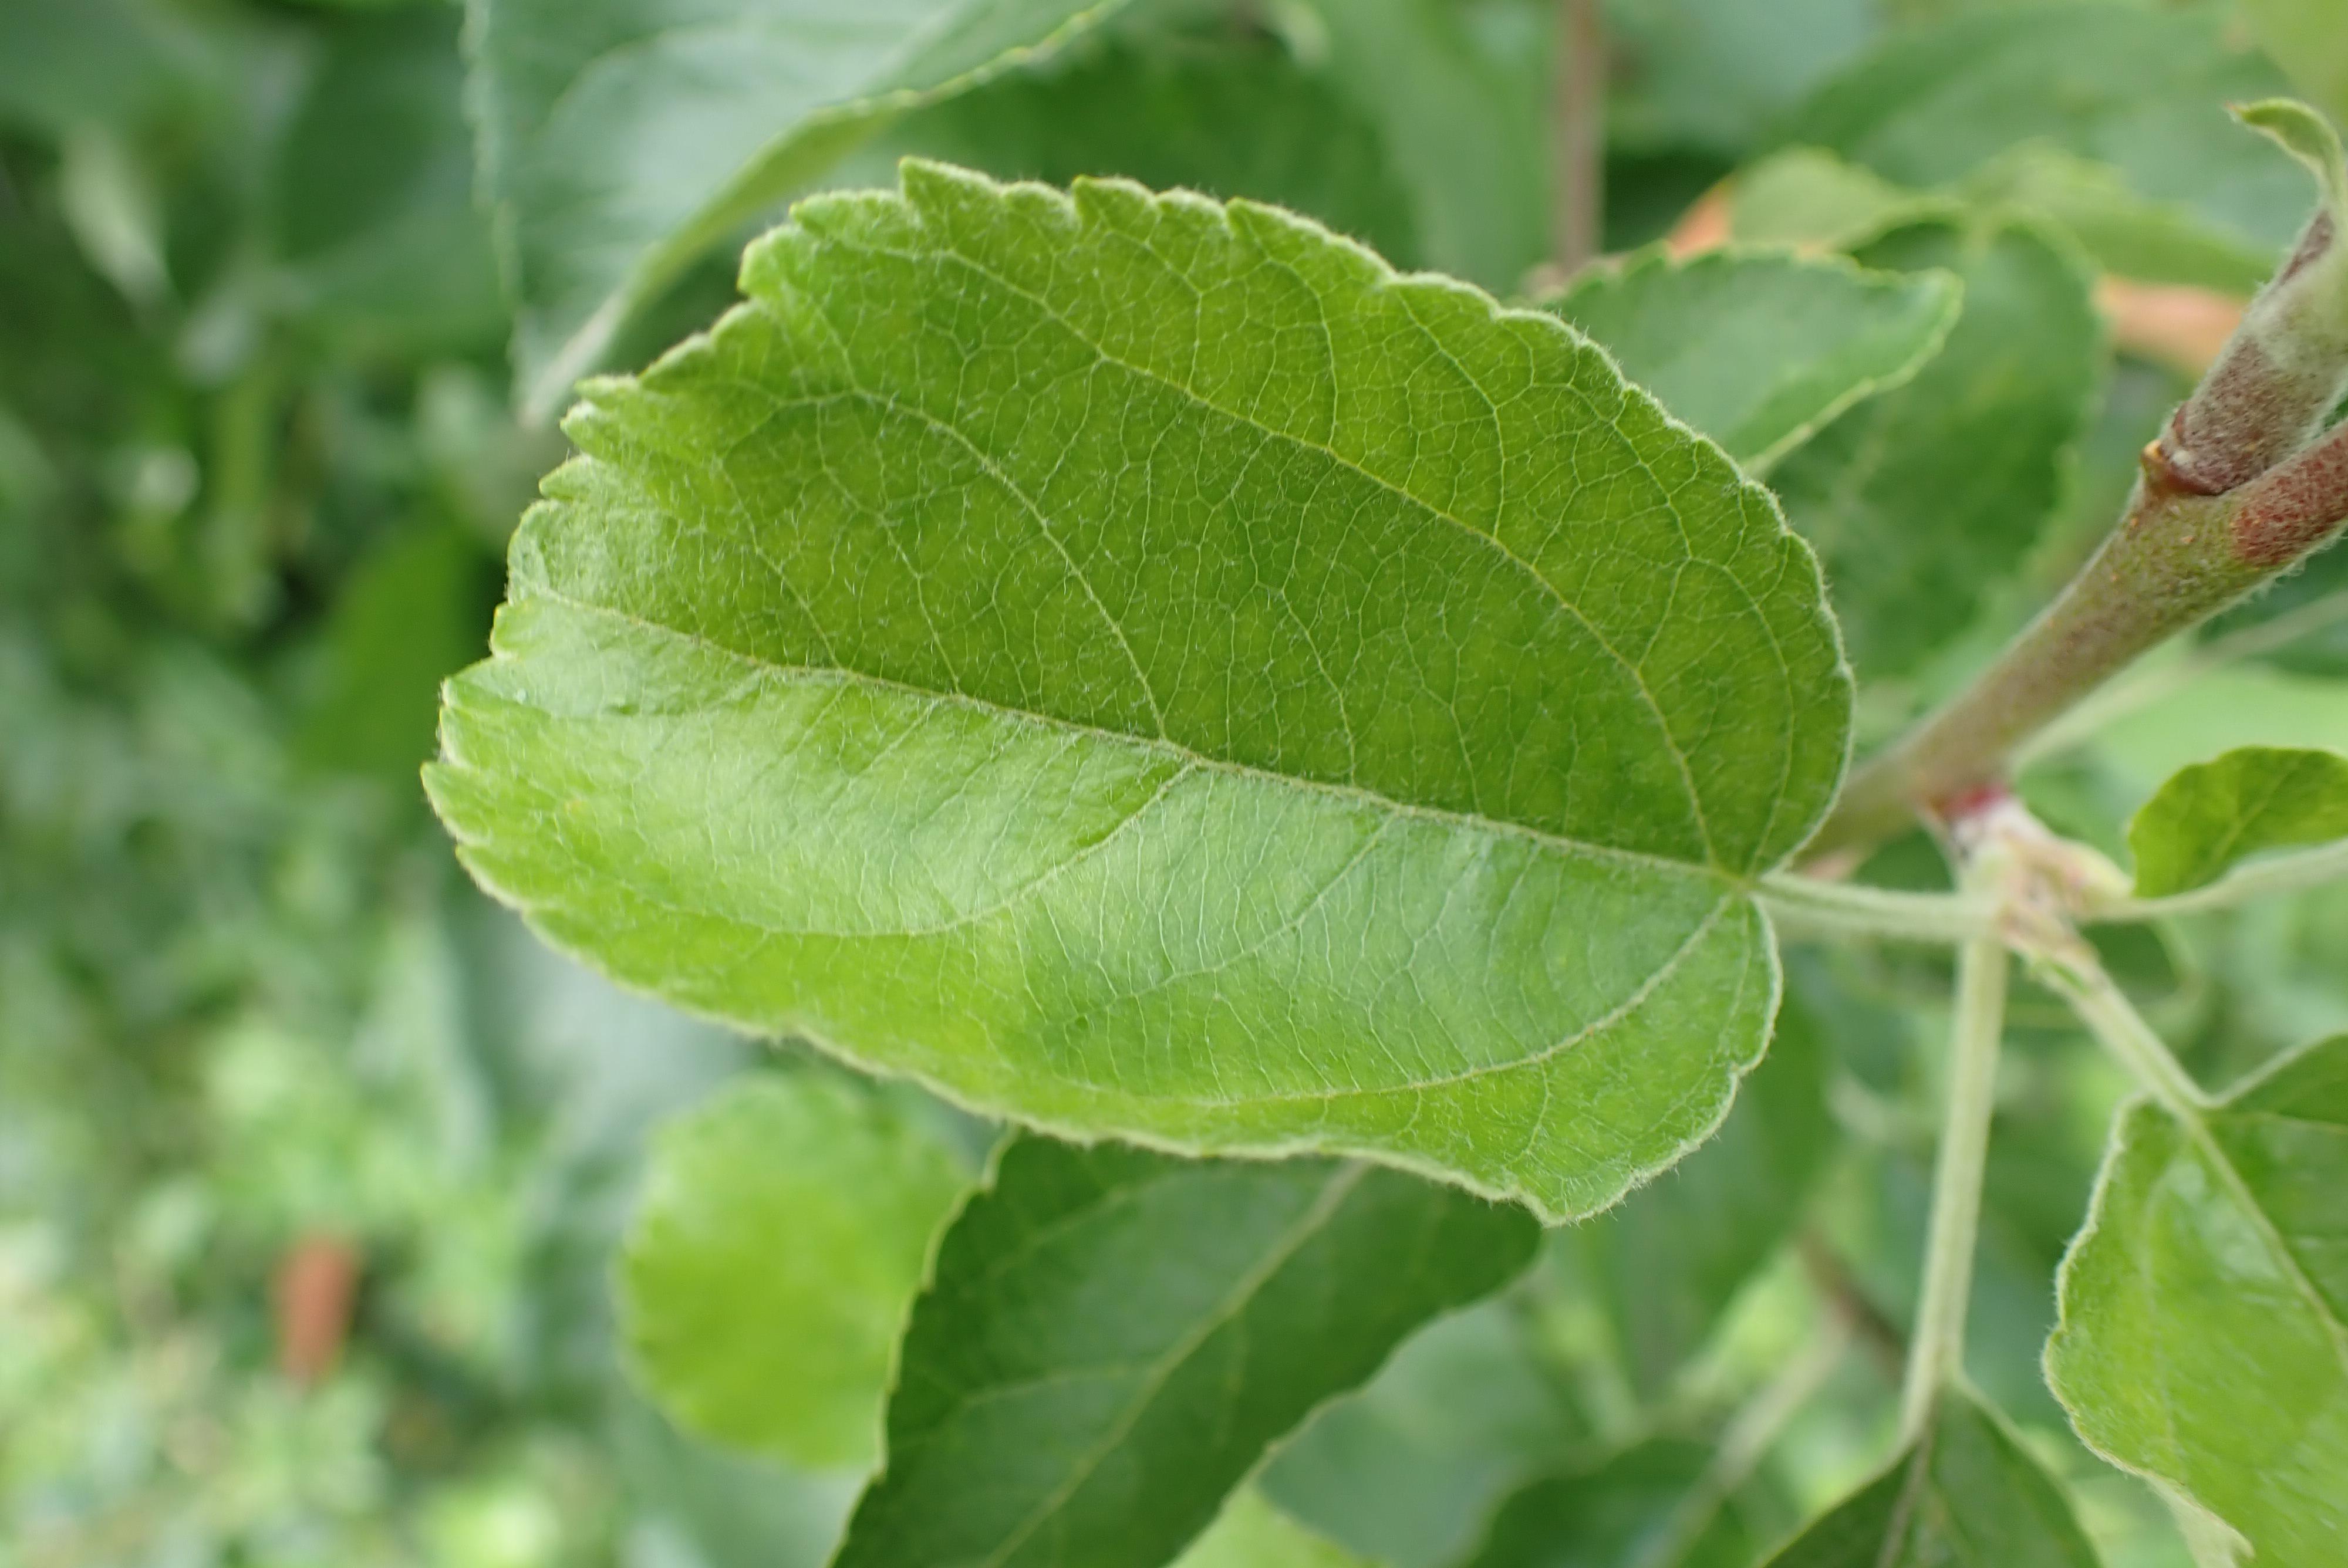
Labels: healthy